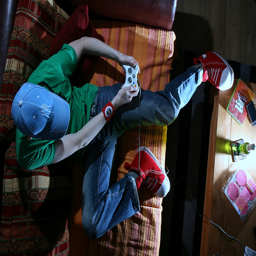
Young man sitting on a couch with a game controller in his hand.
A guy seen from overhead sitting on a couch playing video games.
A man holds a controller as he plays video games.
A teenager in wild clothing playing a video game
A man is sitting in the table and playing the game.